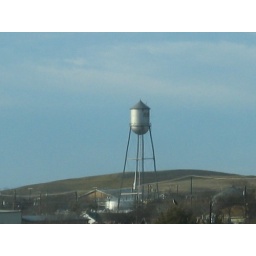
The water tower in Farris makes me think of the movie Farris Bueller's Day Off.